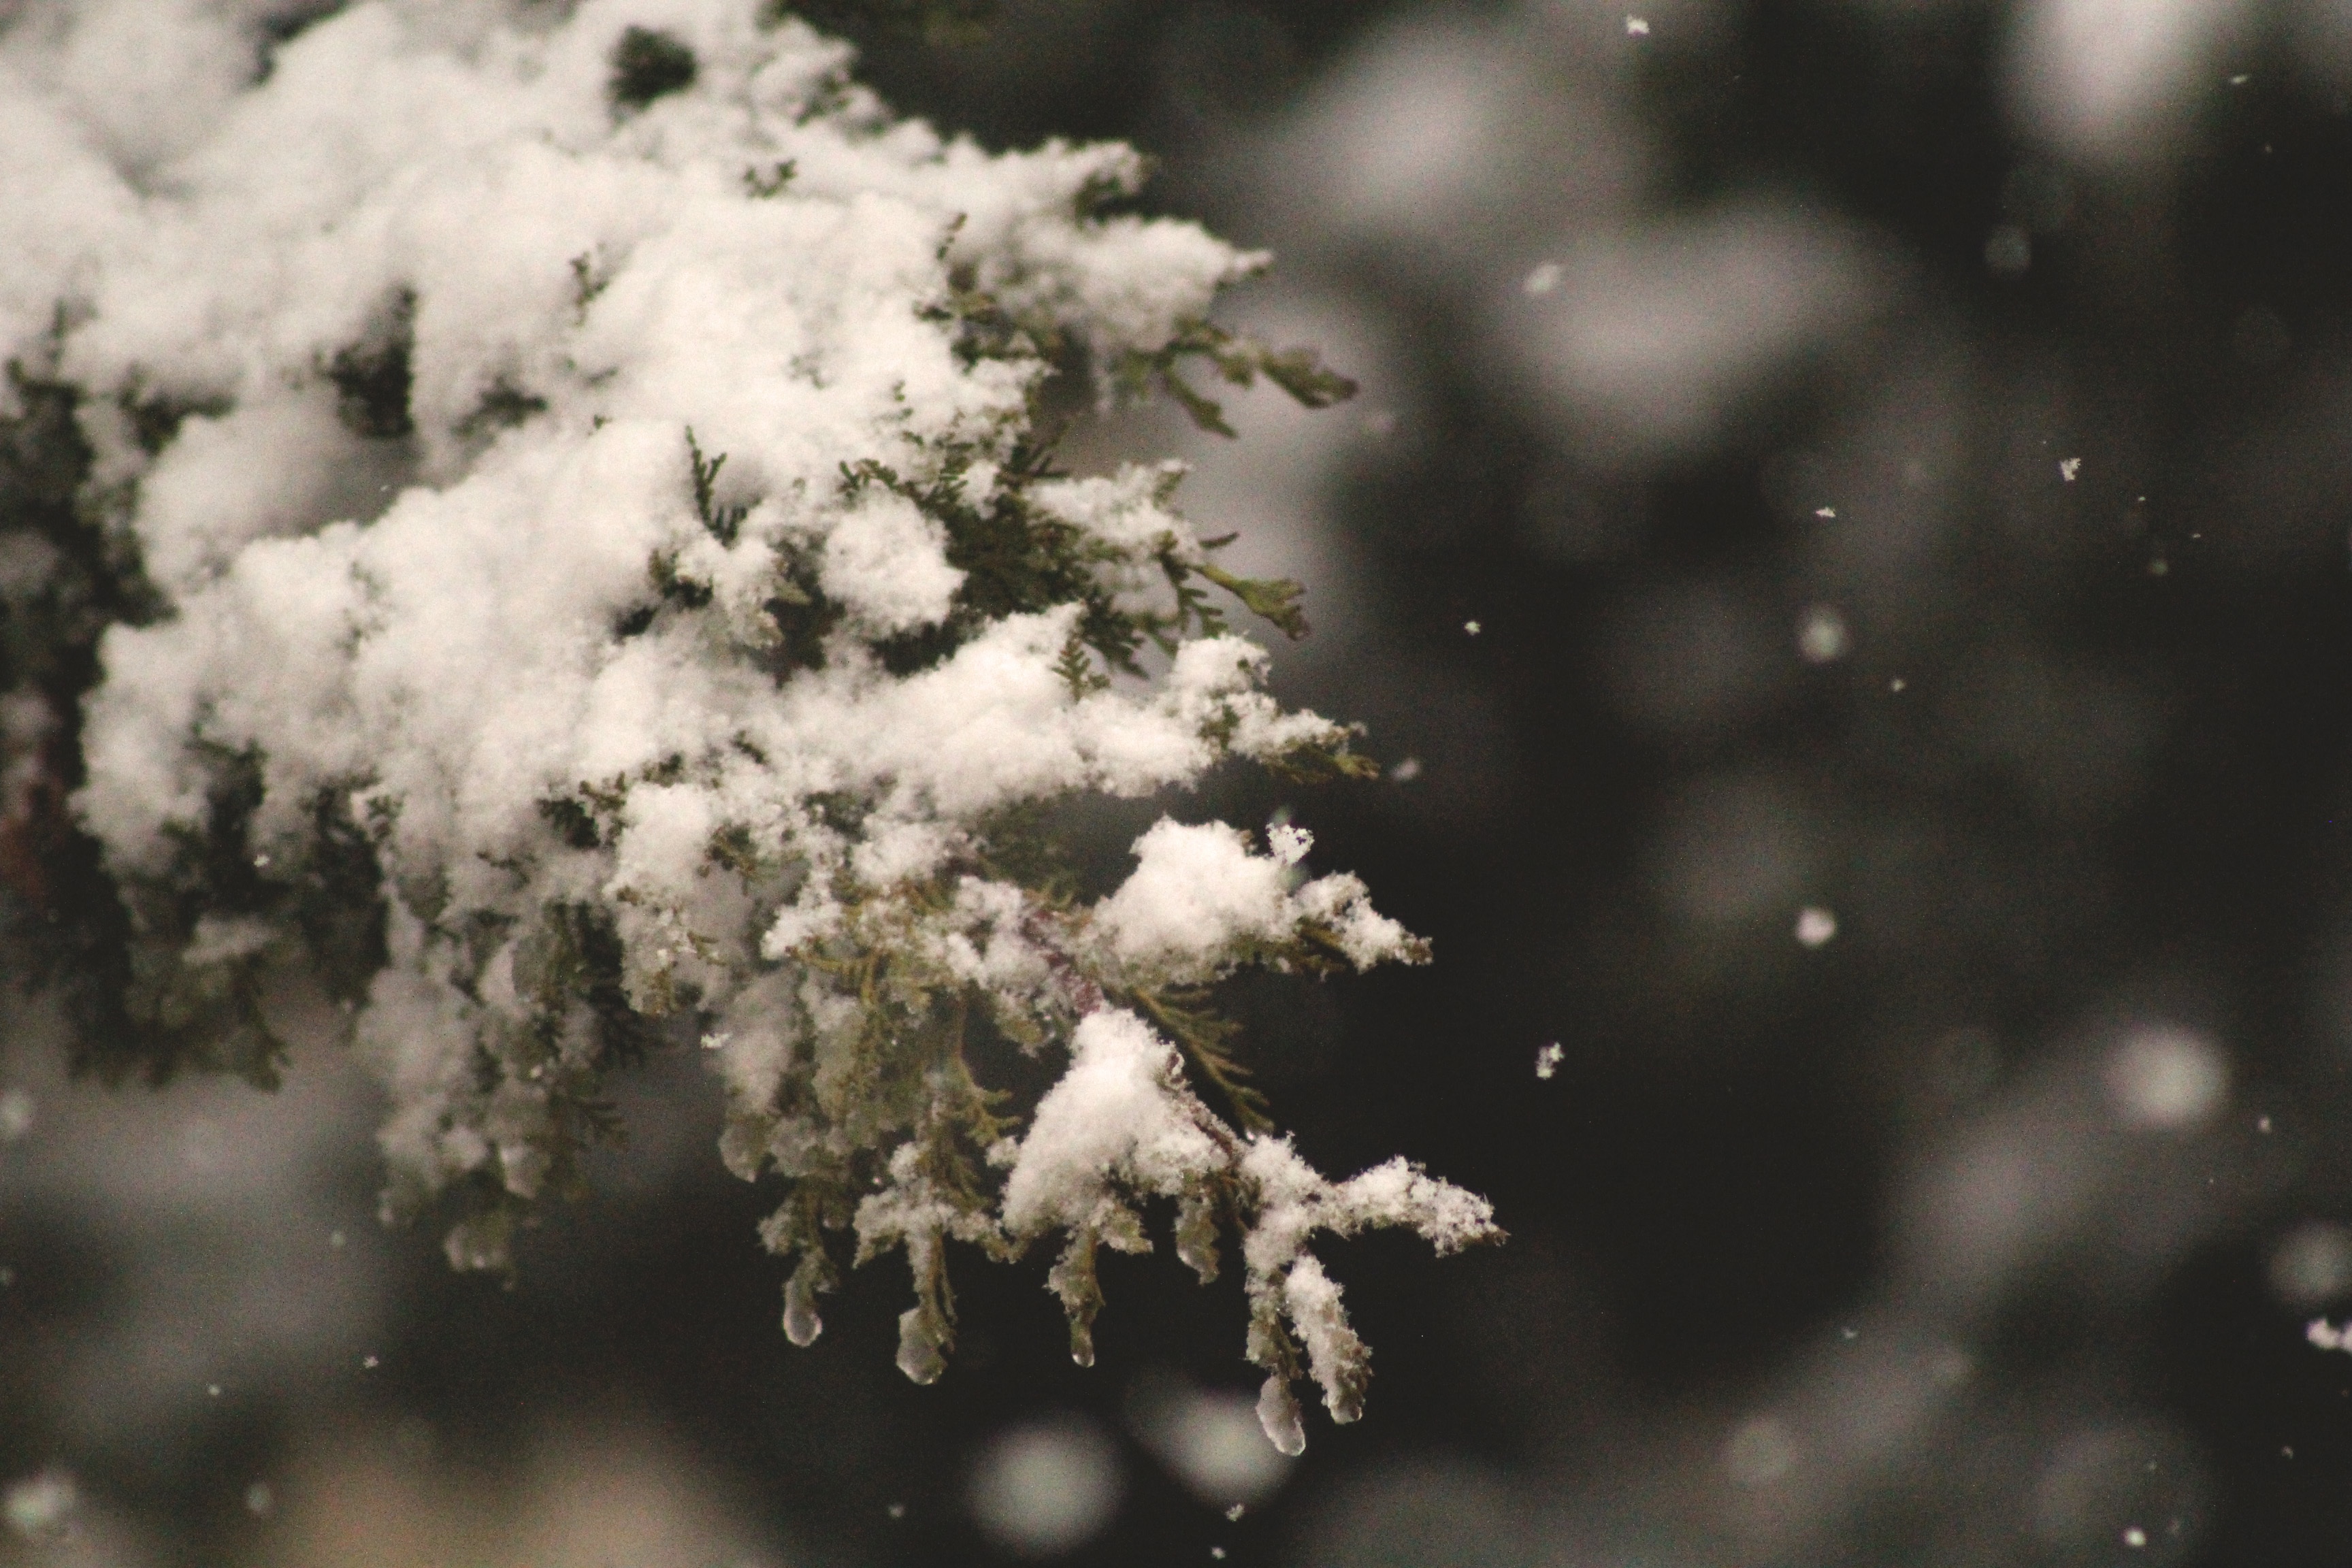
tree, nature, branch, blossom, snow, winter, plant, photography, sunlight, leaf, flower, frost, ice, weather, monochrome, flora, season, flake, snowflake, close up, blizzard, freezing, macro photography, woody plant